Institut Sup'Biotech de Paris

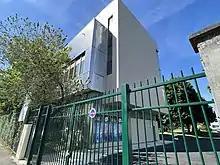
Sup’Biotech Paris campus

SupBiotech was created in 2003 by IONIS Education Group. It provides middle management for biotechnology industries. Biotechnology industries belong mainly to health, innovation food or environment. On 11 January 2012, the degree delivered by the university was recognized level 1 by CNCP. The same year, on 21 February, the university was labeled by the "Industries et Agro-Ressources" (IAR) cluster. Since 8 January 2015, the university is recognized by the French Ministry of National Education. The 6 December 2016, SupBiotech is recognized by the "Commission des Titres d'Ingénieur".